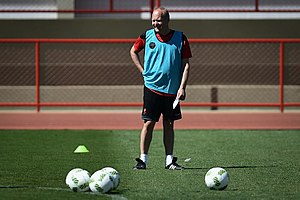
Brøndby IF sæson 2019-20 / Klub / Førsteholdets trænerstab
Brøndby IF's cheftræner Niels Frederiksen.
Brøndby IF sæson 2019-20 er Brøndby IF's 39. sæson i træk i den bedste danske fodboldrække, den 30. i træk i Superligaen, og den 54. som fodboldklub. Udover Superligaen, deltager klubben i DBU Pokalen og UEFA Europa League. Det er den første sæson med Niels Frederiksen som cheftræner, efter at Alexander Zorniger blev fyret sæsonen før, og blev midlertidigt erstattet af Martin Retov.